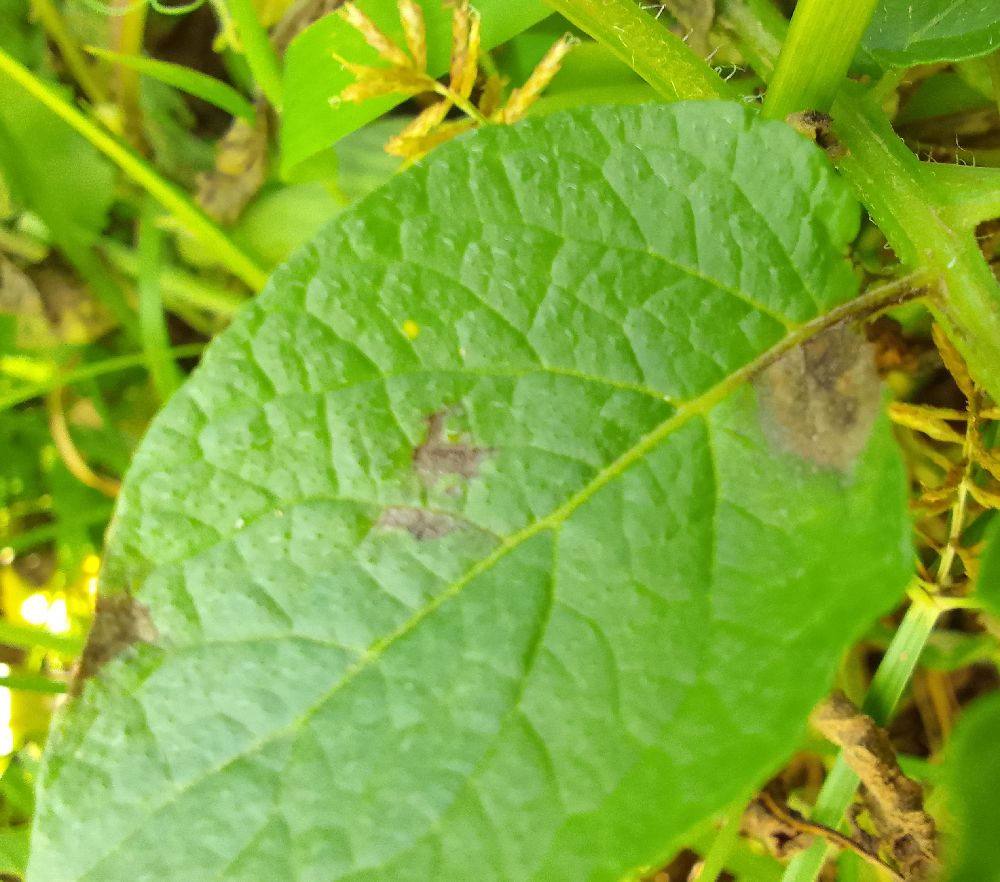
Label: Late blight